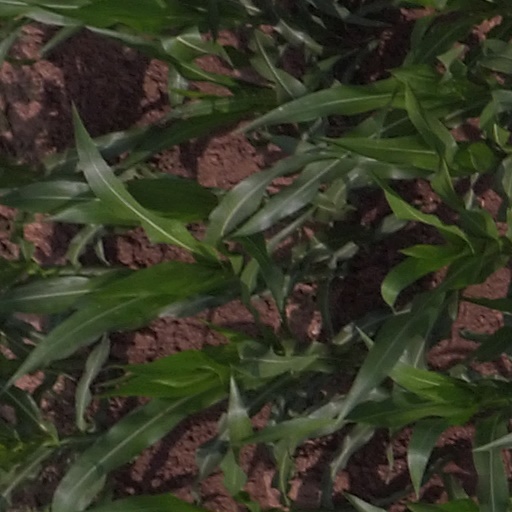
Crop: maize; corn